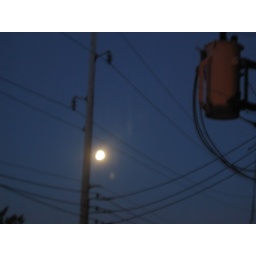
through the wobbly glass in my window-pane; love how painterly the transformer box looks.